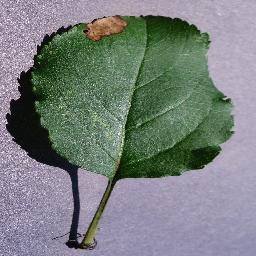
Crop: apple
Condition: black_rot